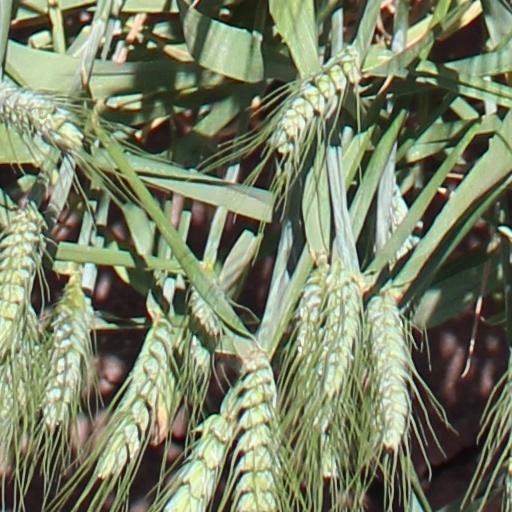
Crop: wheat